Llywelyn ap Gruffudd

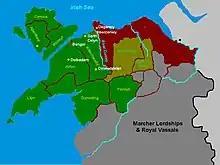
Gwynedd c. 1277.

In 1276, Edward declared Llywelyn a rebel and in 1277, gathered an enormous army to march against him. Edward's intention was to disinherit Llywelyn completely and take over Gwynedd Is Conwy himself. He was considering two options for Gwynedd Uwch Conwy: either to divide it between Llywelyn's brothers, Dafydd and Owain or to annex Anglesey and divide only the mainland between the two brothers. Edward was supported by Dafydd ap Gruffydd and Gruffydd ap Gwenwynwyn. Many of the lesser Welsh princes who had supported Llywelyn had hastened to make peace with Edward. By the summer of 1277, Edward's forces had left from Chester to reach the River Conwy and encamped at Deganwy, while another force had captured Anglesey and took possession of the harvest there. This deprived Llywelyn and his men of food, forcing them to seek terms. The attack came from all directions from east of the border, Henry de Lacy attacked from Shrewsbury and Montgomeryshire, Roger Mortimer to Builth and Gwenwynwyn returned to take back Cyfeiliog and other parts of Powys. The lack of provisions forced Llywelyn into hiding, but the Welsh did see minor successes against the English.